The Beautiful Things That Heaven Bears

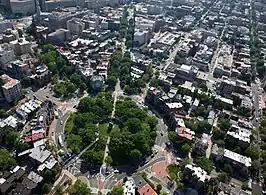
Logan Circle, Washington, D.C.

"The Beautiful Things That Heaven Bears" is about an Ethiopian immigrant, Sepha Stephanos, who owns a small grocery store. Stuck between two identities — that of his Ethiopian roots, and that of his American immigrant status — he connects almost immediately with Naomi, a half-black 11-year-old, who moves with her mother, Judith McMasterson, to Logan Circle, the small, run-down neighborhood where Stephanos lives. This is rather remarkable, considering Judith is the first white person to live there: "Before Judith, these were the only reasons white people had ever come into the neighborhood: to deliver official notices, investigate crimes and check up on the children of negligent parents", but demonstrates the creeping effects of "urban renewal" or "gentrification".